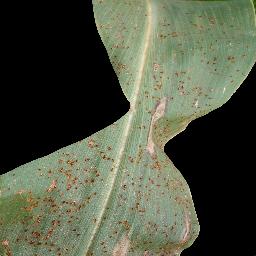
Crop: corn
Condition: (maize)_common_rust